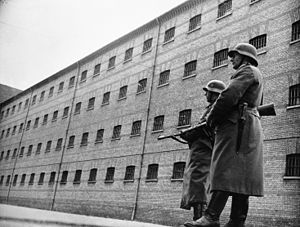
Vestre Fængsel / Historie
Tyske vagter ved Vestre Fængsel.